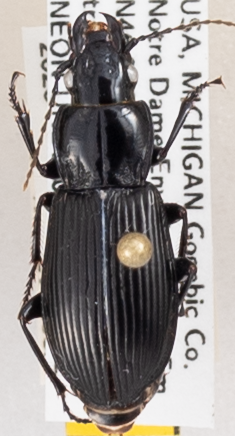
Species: Pterostichus melanarius melanarius
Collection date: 2020-08-12
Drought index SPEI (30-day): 2.09
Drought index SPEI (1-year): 1.69
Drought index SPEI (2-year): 2.09